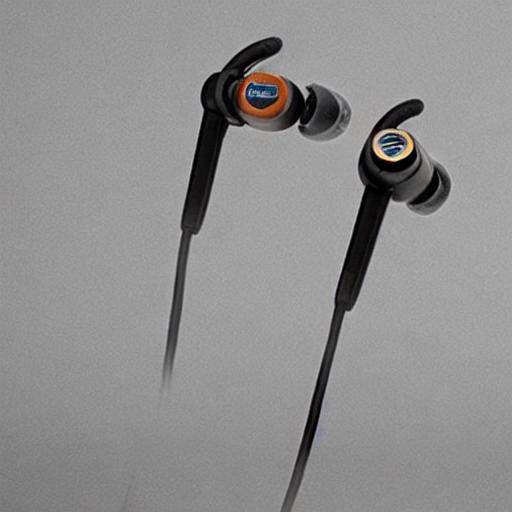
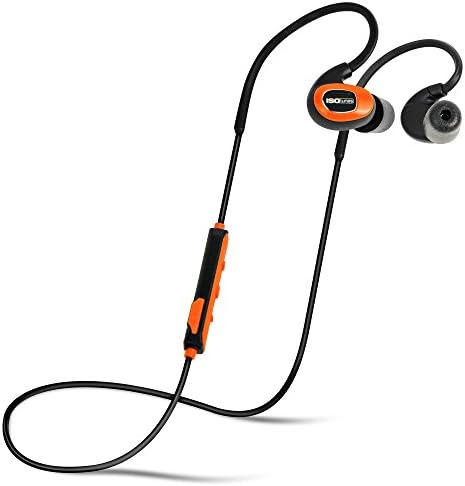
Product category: headphones
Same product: no